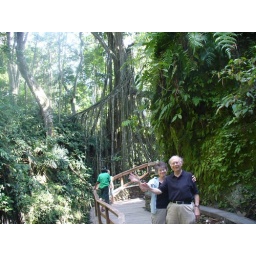
my mother and stepfather in the sacred monkey forest of Ubud